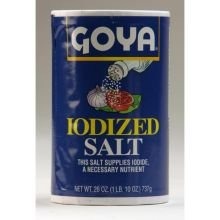
Item Name: Goya Salt, 20 Ounce (Pack of 24)
Bullet Point 1: Product Type:Grocery
Bullet Point 2: Item Package Dimension:50.8 cm L X35.052 cm W X14.478 cm H
Bullet Point 3: Item Package Weight:42.65 lbs
Bullet Point 4: Country Of Origin: United States
Value: 480.0
Unit: Ounce

Price: 1.34